Albert Lujan

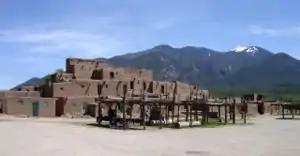
Taos Pueblo, photograph taken May 2005 by Bobak Ha'Eri

Located in a tributary valley off the Rio Grande, Taos Pueblo is the most northern of the New Mexico pueblos. For nearly a millennium, the Taos Indians have lived here. It is estimated that the pueblo was built between 1000 and 1450 CE, with some later expansion. The Taos Pueblo is considered to be the oldest continuously inhabited community in the United States. The Pueblo, at some places five stories high, is a combination of many individual homes with common walls. There are over 1,900 people in the Taos pueblo community. Some of them have more modern homes near their fields and stay at their homes on the pueblo during cooler weather. There are about 150 people who live at the pueblo year-around. The Taos Pueblo was added as an UNESCO World Heritage Site in 1992 as one of the most significant historical cultural landmarks in the world; Other sites include the Taj Mahal, Great Pyramids and the Grand Canyon in the United States.